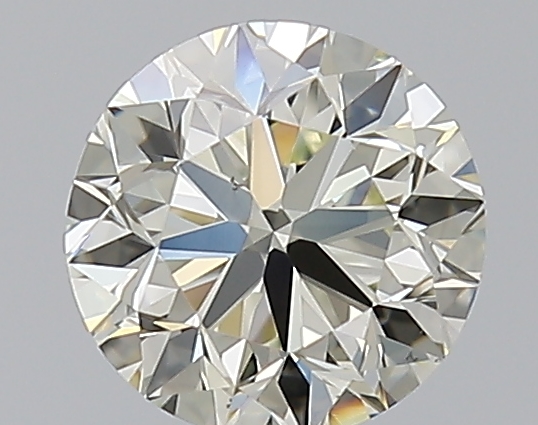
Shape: round
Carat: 0.9
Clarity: SI1
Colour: N
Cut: VG
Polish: EX
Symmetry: EX
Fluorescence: N
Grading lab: GIA
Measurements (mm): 5.99 x 6.03 x 3.87